I Know You Know

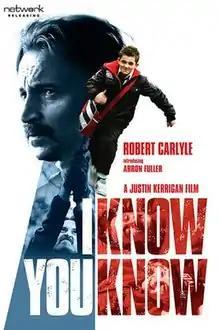
Film poster

I Know You Know is a 2008 feature film written and directed by Justin Kerrigan, his first major work since his debut with "Human Traffic" in 1999.